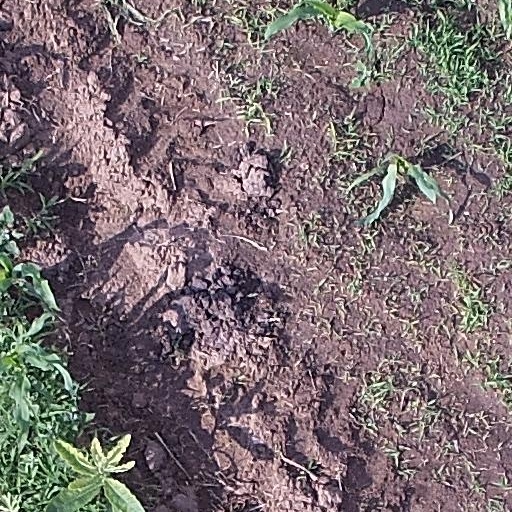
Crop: maize; corn